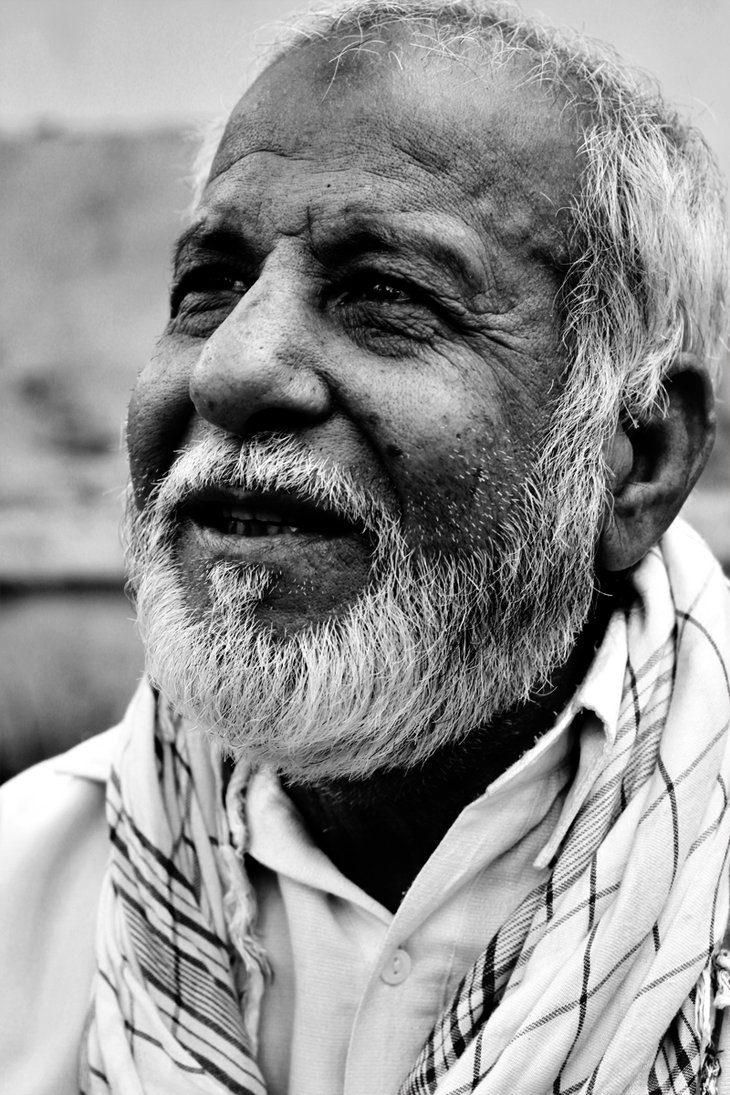
Label: Colored